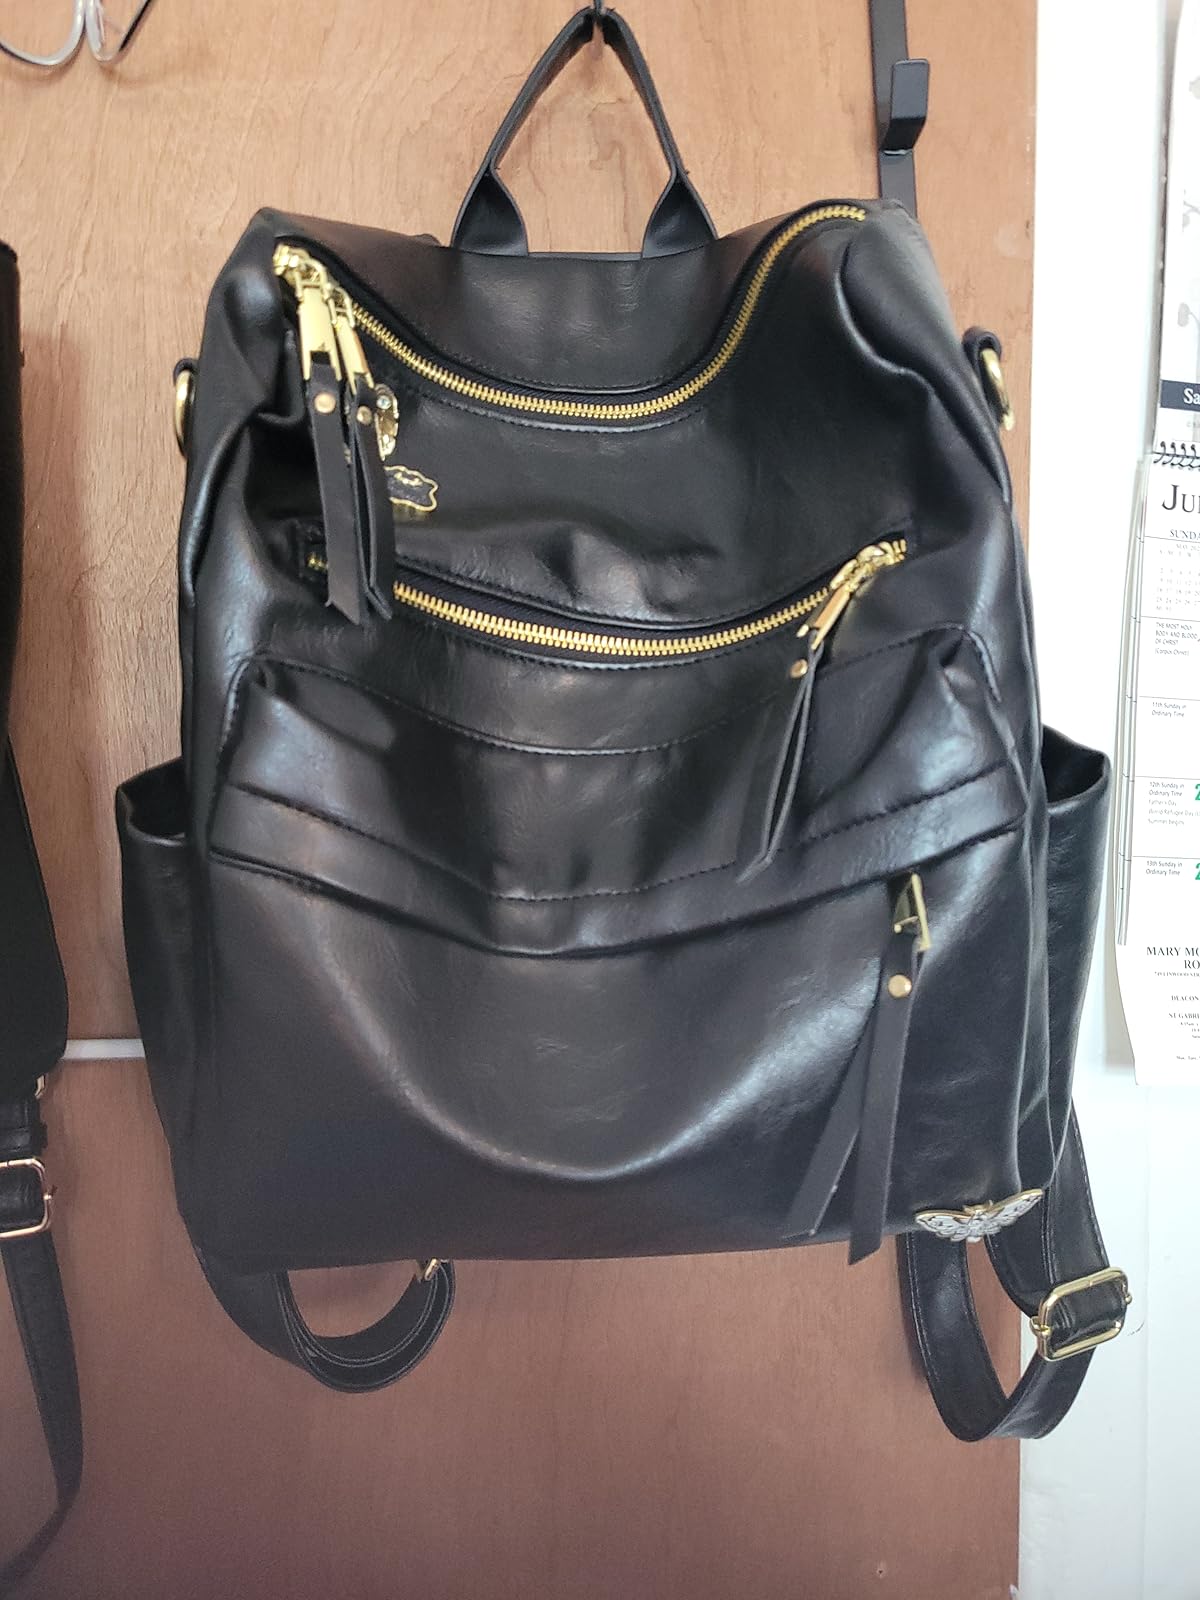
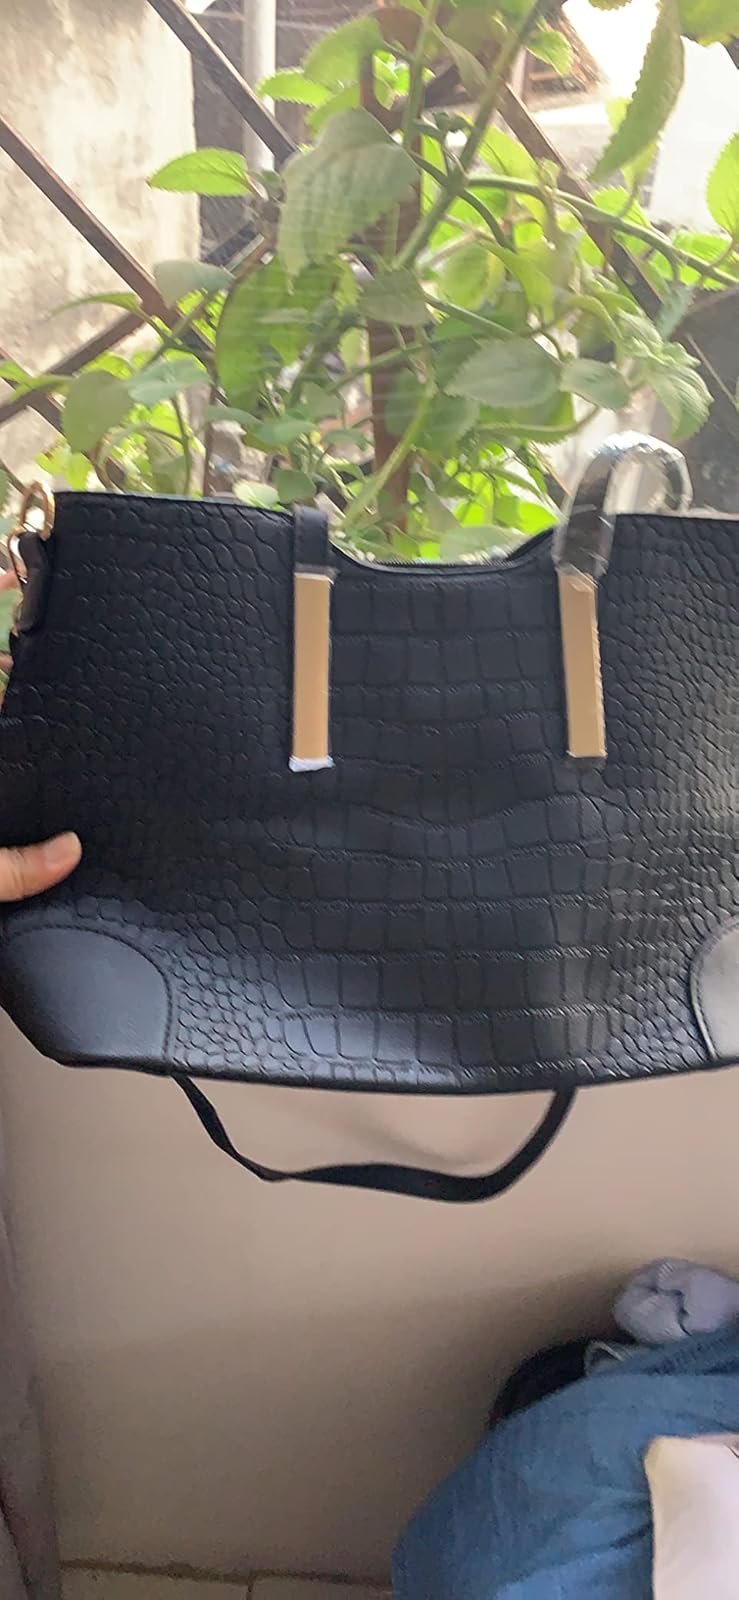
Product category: accessories_handbag
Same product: no